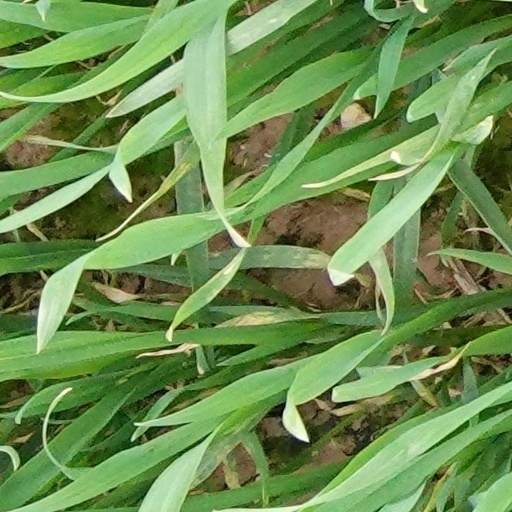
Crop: wheat